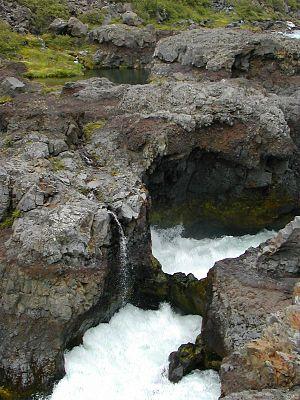
Barnafoss est une cascade d'Islande. Cette chute d'eau se trouve en amont des cascades Hraunfossar, sur la rivière Hvítá dans la région du champ de lave Hallmundarhraun.